Persecution of Muslims

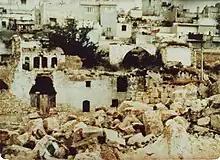
A photo showing the destruction of Hama city after the massacre

The Dungan revolt erupted due to infighting between Muslim Sufi sects, the Khafiya and the Jahariyya, and the Gedimu. When the rebellion failed, mass-immigration of the Dungan people into Imperial Russia, Kazakhstan, and Kyrgyzstan ensued. Before the war, the population of Shaanxi province totalled approximately 13 million inhabitants, at least 1,750,000 of whom were Dungan (Hui). After the war, the population dropped to 7 million; at least 150,000 fled. But once-flourishing Chinese Muslim communities fell 93% in the revolt in Shaanxi province. Between 1648 and 1878, around twelve million Hui and Han Chinese were killed in ten unsuccessful uprisings.